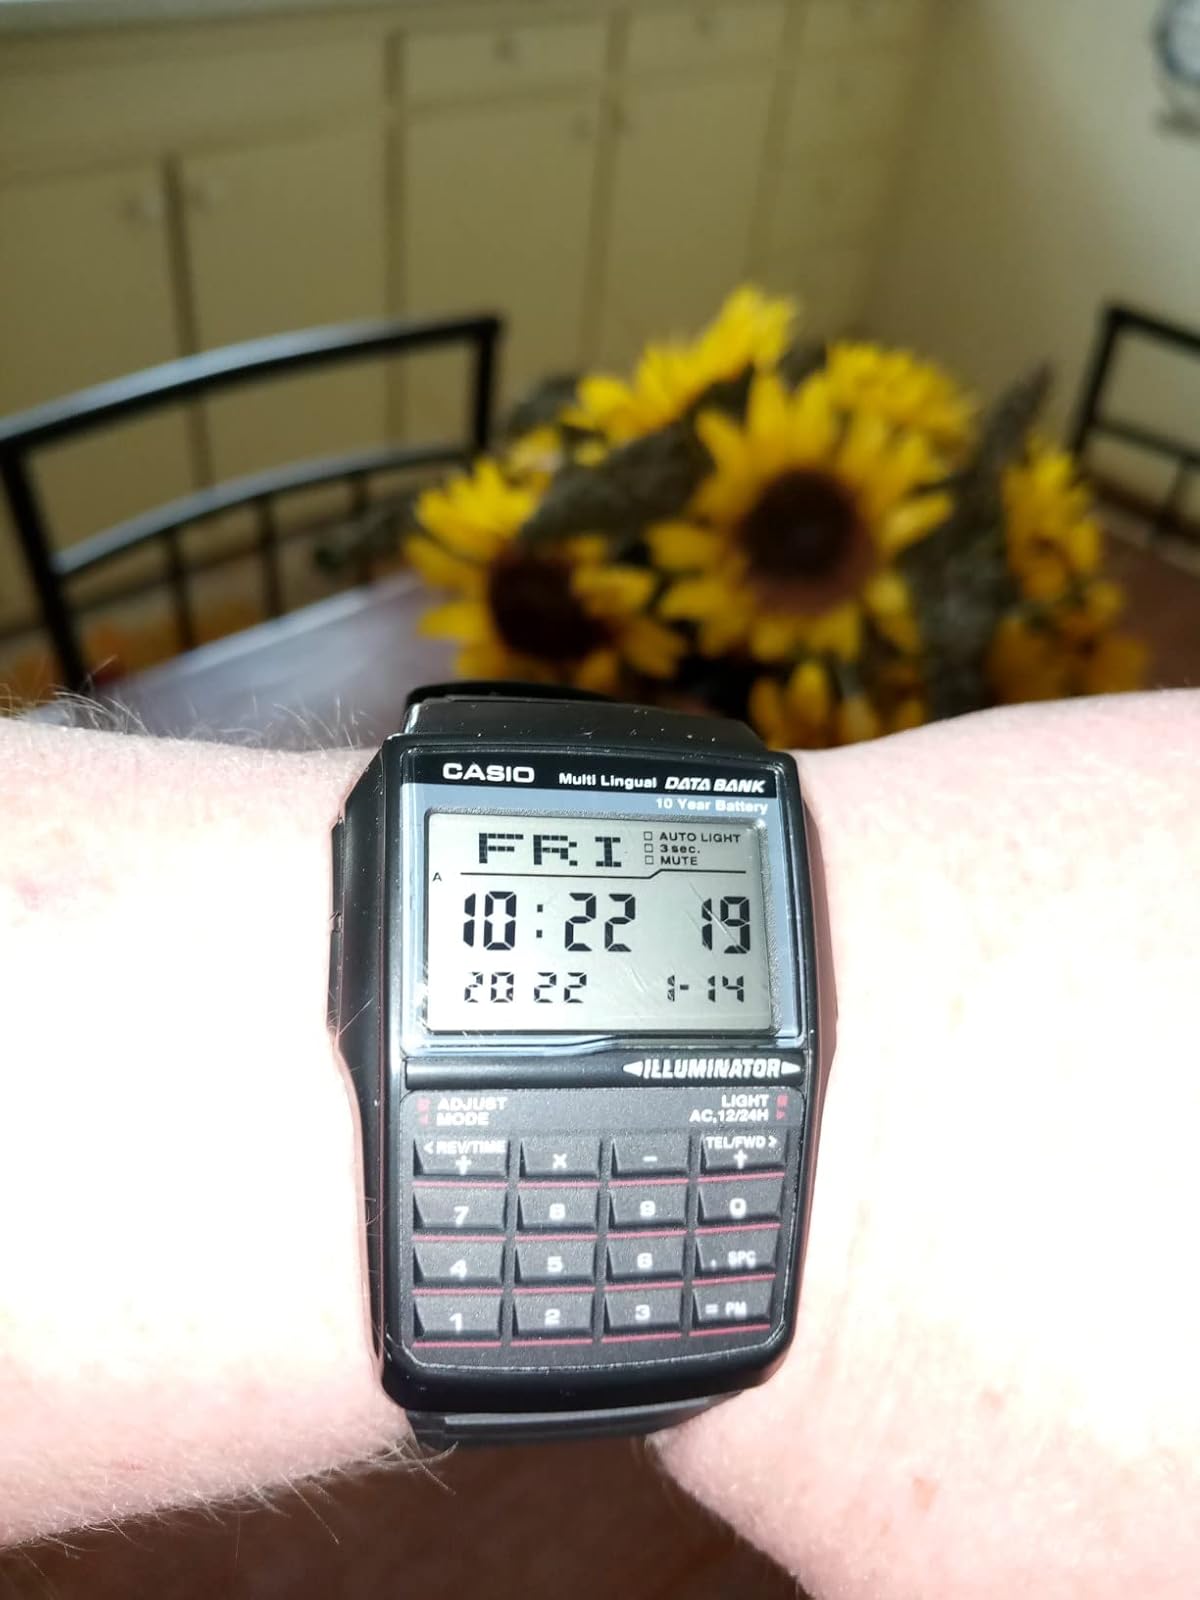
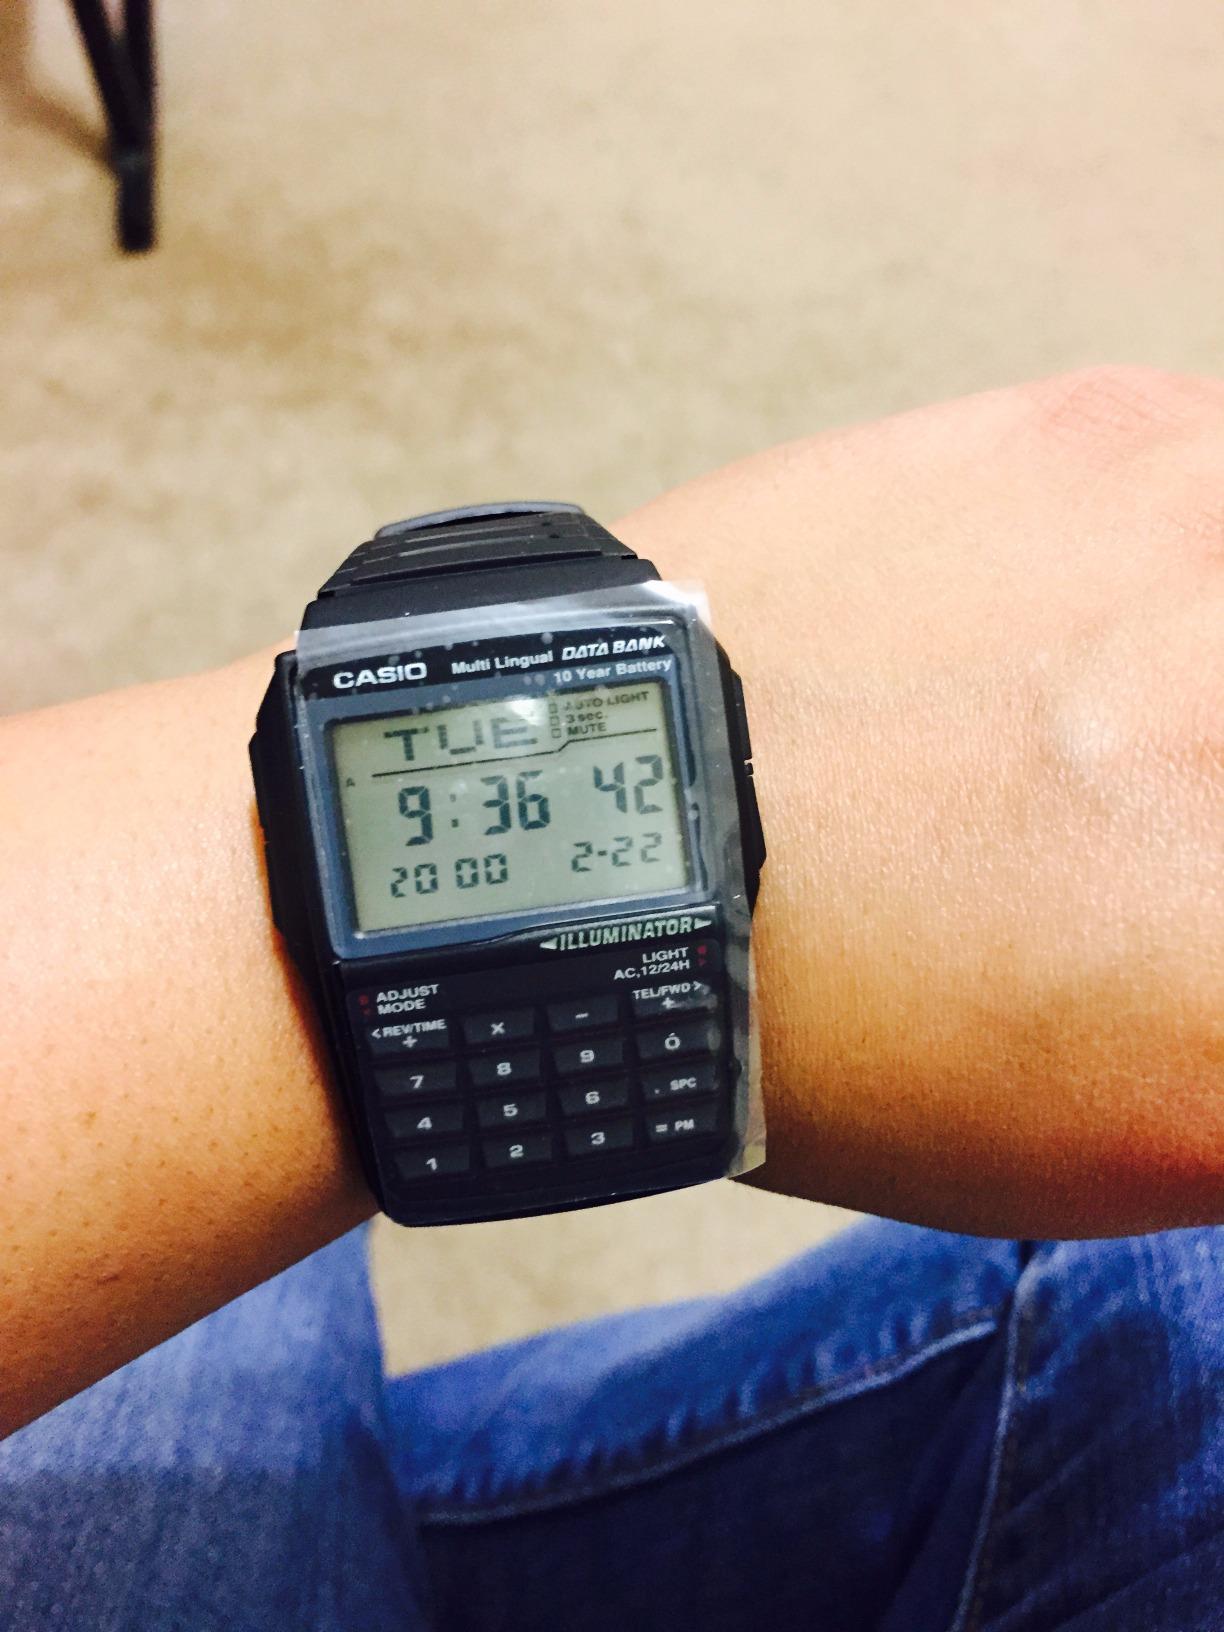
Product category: accessories_watch
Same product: yes